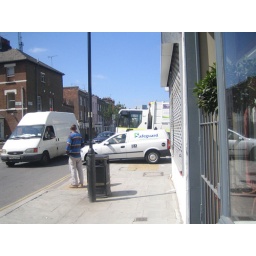
traffic jam and that guy in the striped shirt sips on a Foster's tall boy